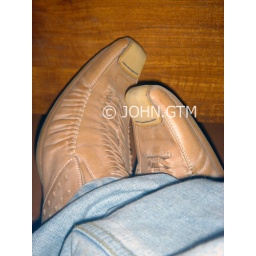
a cross over legged shoe view